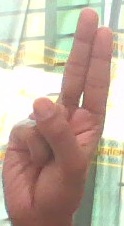
ASL sign: U